Cowboy Commandos

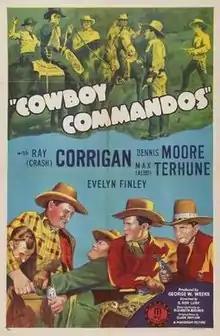
Theatrical release poster

Cowboy Commandos is a 1943 American Western film directed by S. Roy Luby and written by Elizabeth Beecher. The film is the twenty-second in Monogram Pictures' "Range Busters" series, and it stars Ray "Crash" Corrigan as Dusty, Dennis Moore as Denny and Max Terhune as Alibi, with Evelyn Finley, Johnny Bond and Budd Buster. The film was released on June 4, 1943.